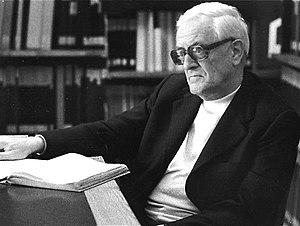
Compositeur de nationalité suisse qui vécut au XXᵉ siècle, Heinrich Sutermeister est beaucoup plus connu pour ses opéras que pour ses œuvres isolées telles ses compositions pour chœurs, instruments solistes ou, par exemple, ses trois concertos pour piano.